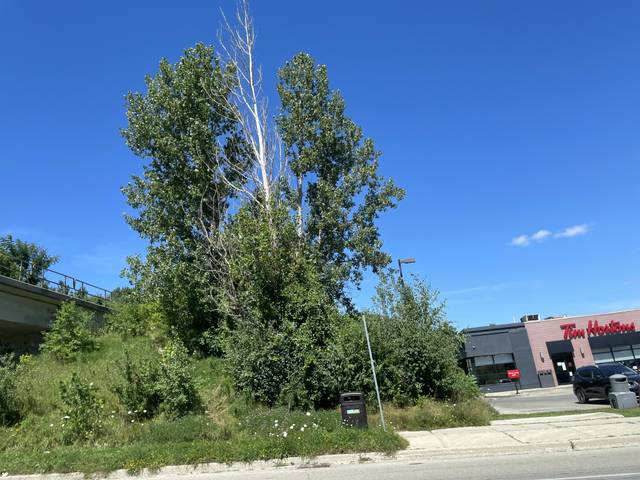
Region: Canada
Coordinates: 43.521, -80.269